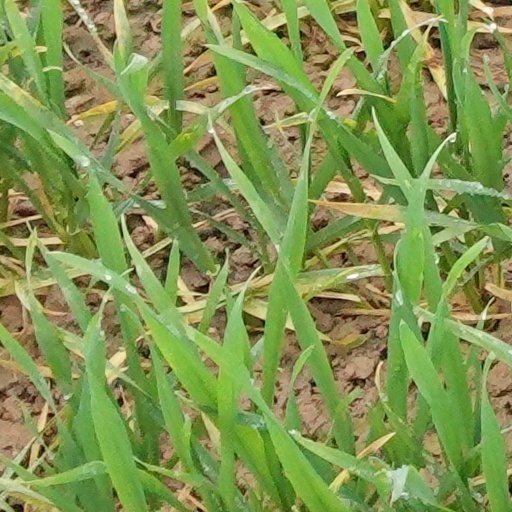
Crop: wheat